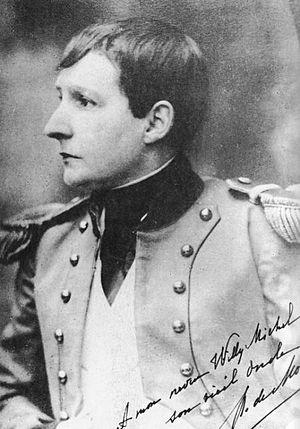
Mathilde de Morny, dit « Missy », « Oncle Max », « Max » ou encore « Monsieur le Marquis », née le 26 mai 1863 et morte le 29 juin 1944 est une célébrité du Paris de la Belle Époque, qui porte le titre, par son mariage, de marquise de Belbeuf. À la fois personnalité mondaine et artiste, Mathilde de Morny se fait remarquer par sa conduite jugée à l'époque comme extravagante. Elle affiche ouvertement ses préférences sexuelles pour les femmes et entretient notamment une relation avec Colette. À cette époque où les amours féminines étaient relativement acceptées, elle est pourtant attaquée avec acharnement, surtout en raison de son attitude virile. Le port du pantalon par une femme pouvait scandaliser à une période où il n'était permis qu'après l'autorisation des autorités compétentes.